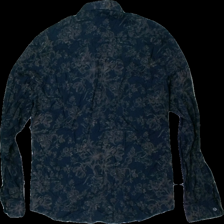
View: back
Type: Shirt
Category: Men
Brand: H&M
Colors: Blue, Brown
Material: 100% cotton
Pattern: Floral print
Cut: Regular
Size: L
Season: All
Damage location: bottom right
Damage 2 location: bottom left
Damage 3 location: bottom left
Price range: 50-100
Recommended usage: Reuse
Description: blå blommig skjorta